WSTI-FM

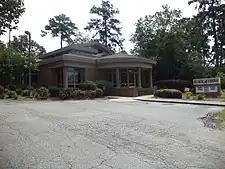
Black Crow Media Studios

The station went on the air as WGAF-FM on 1986-10-01. On 1987-08-01, the station changed its call sign to the current WSTI.